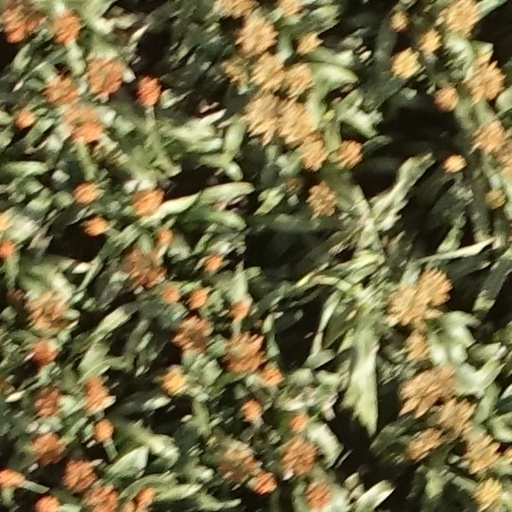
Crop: sorghum